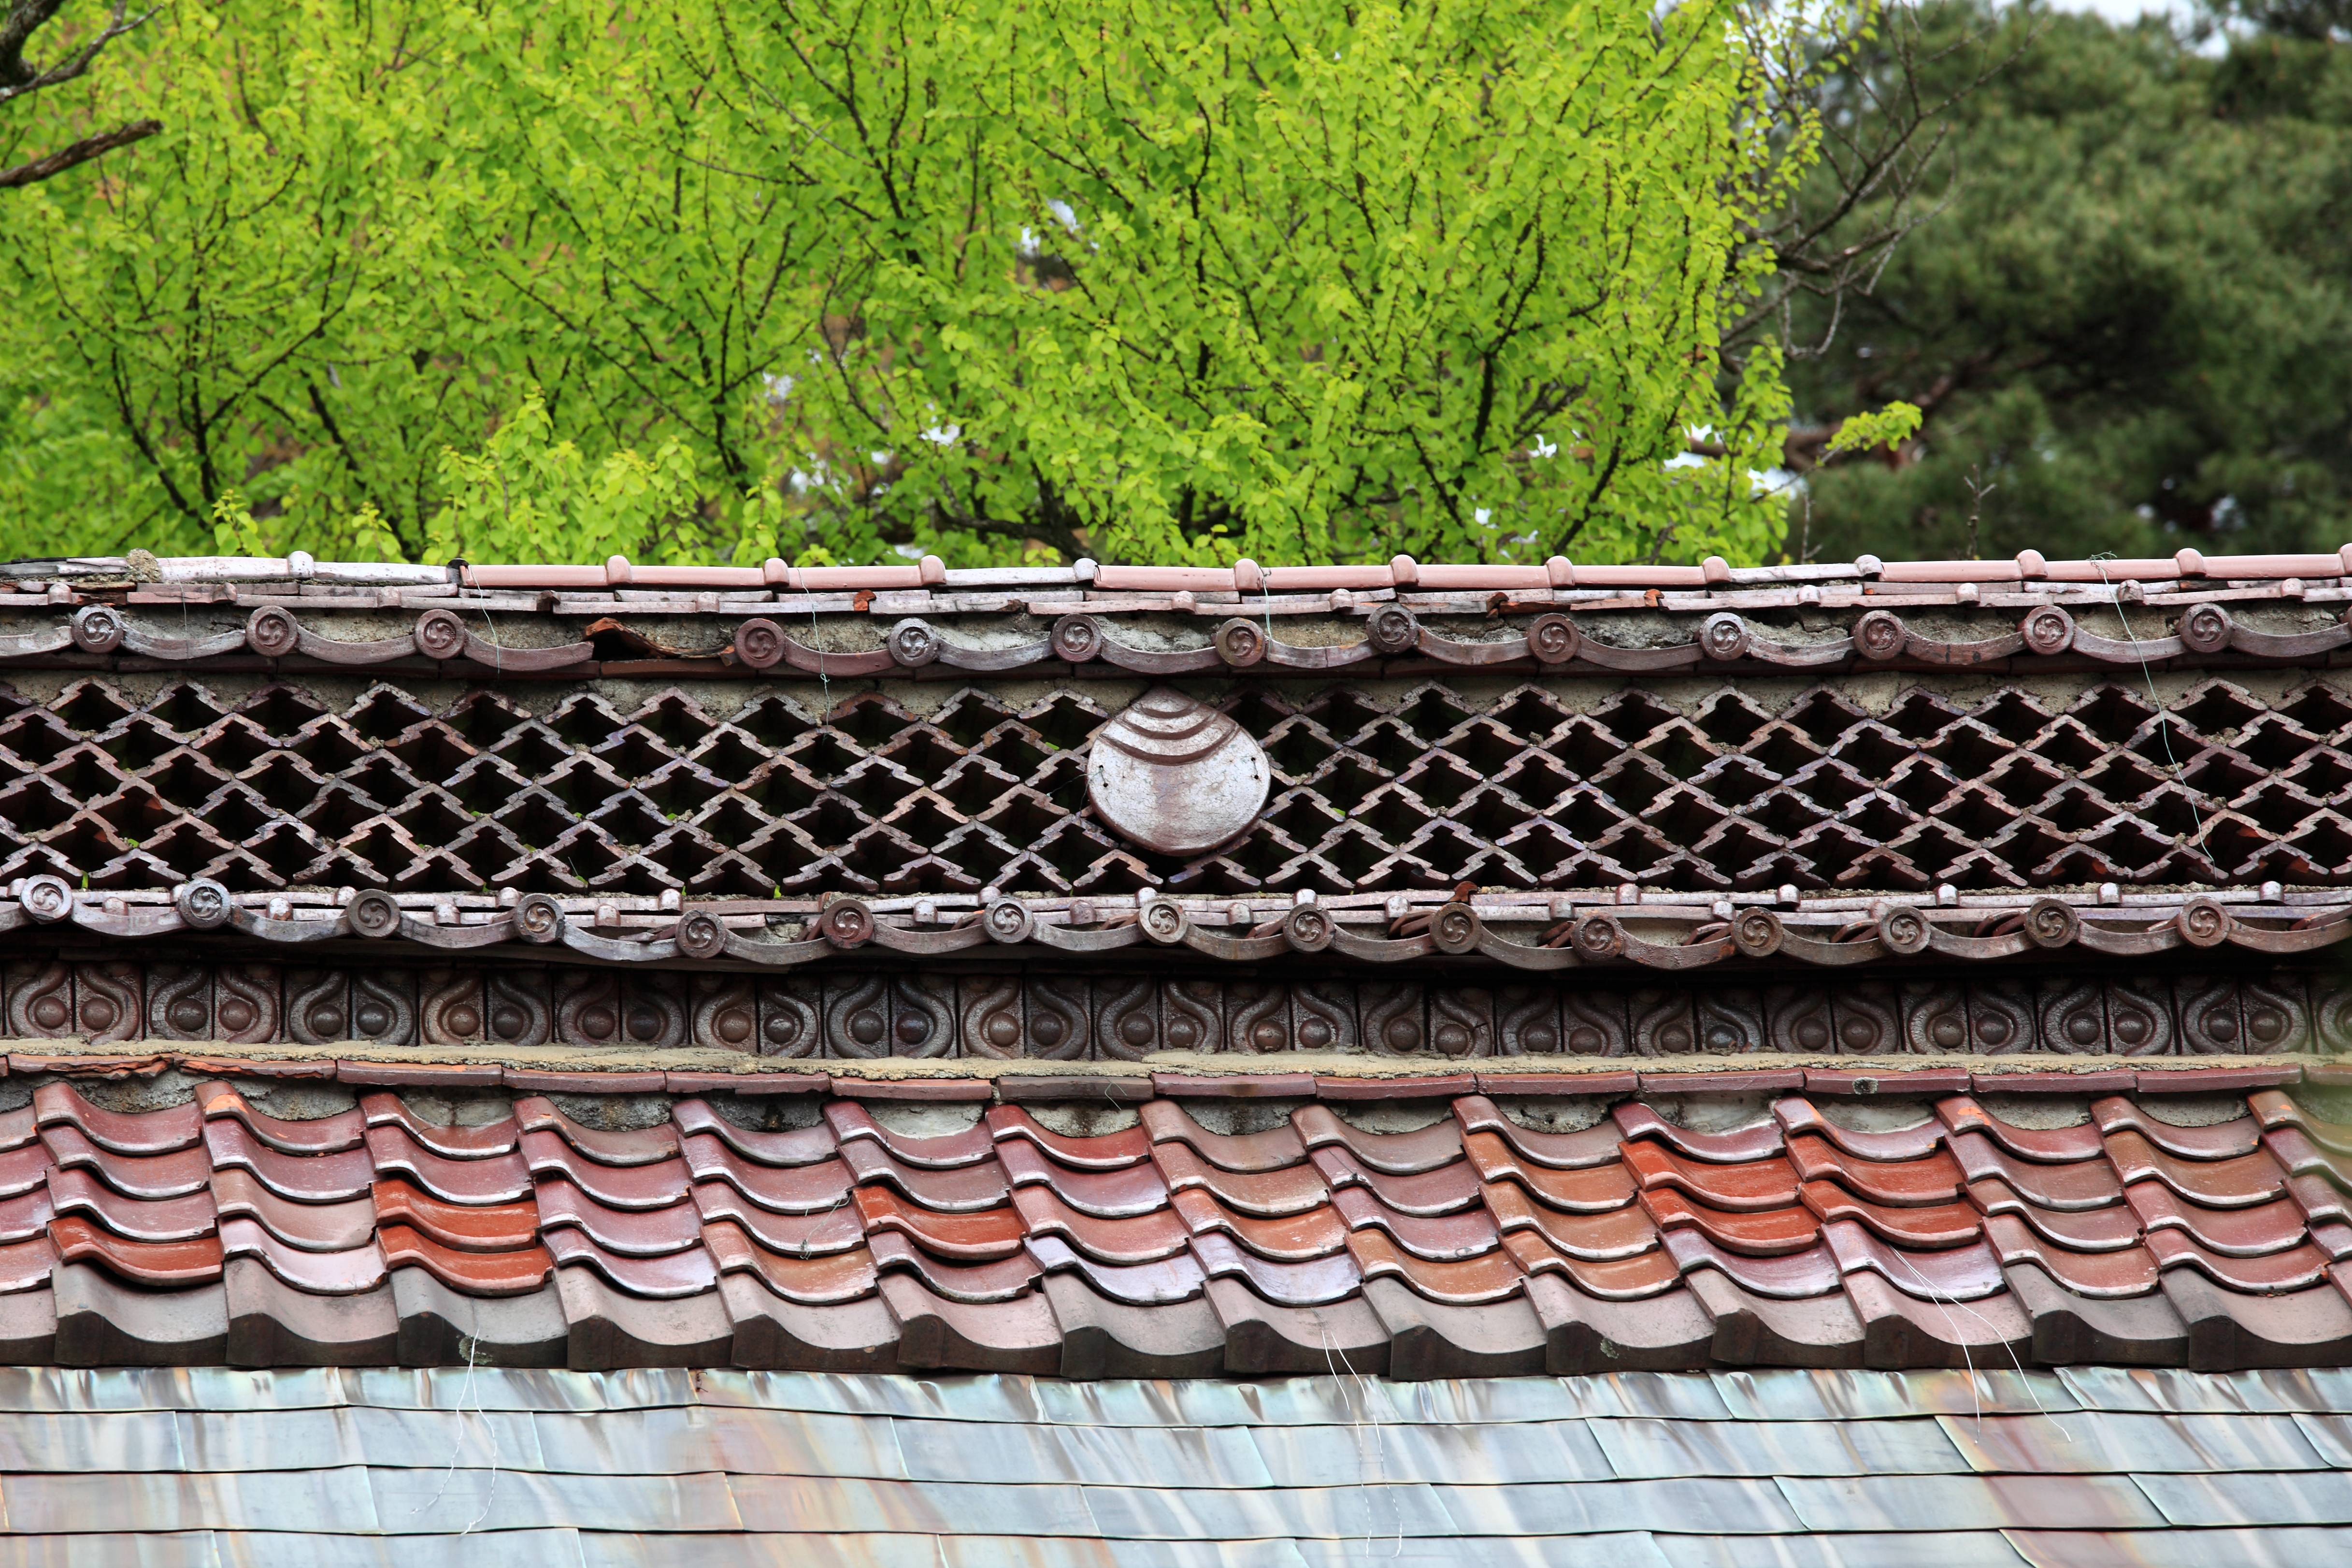
architecture, wood, track, roof, wall, high, brick, material, japanese, 5d, style, hires, markii, hi, res, resolution, iwate, morioka, sakakiyamainarijinja, rooftile, kawara